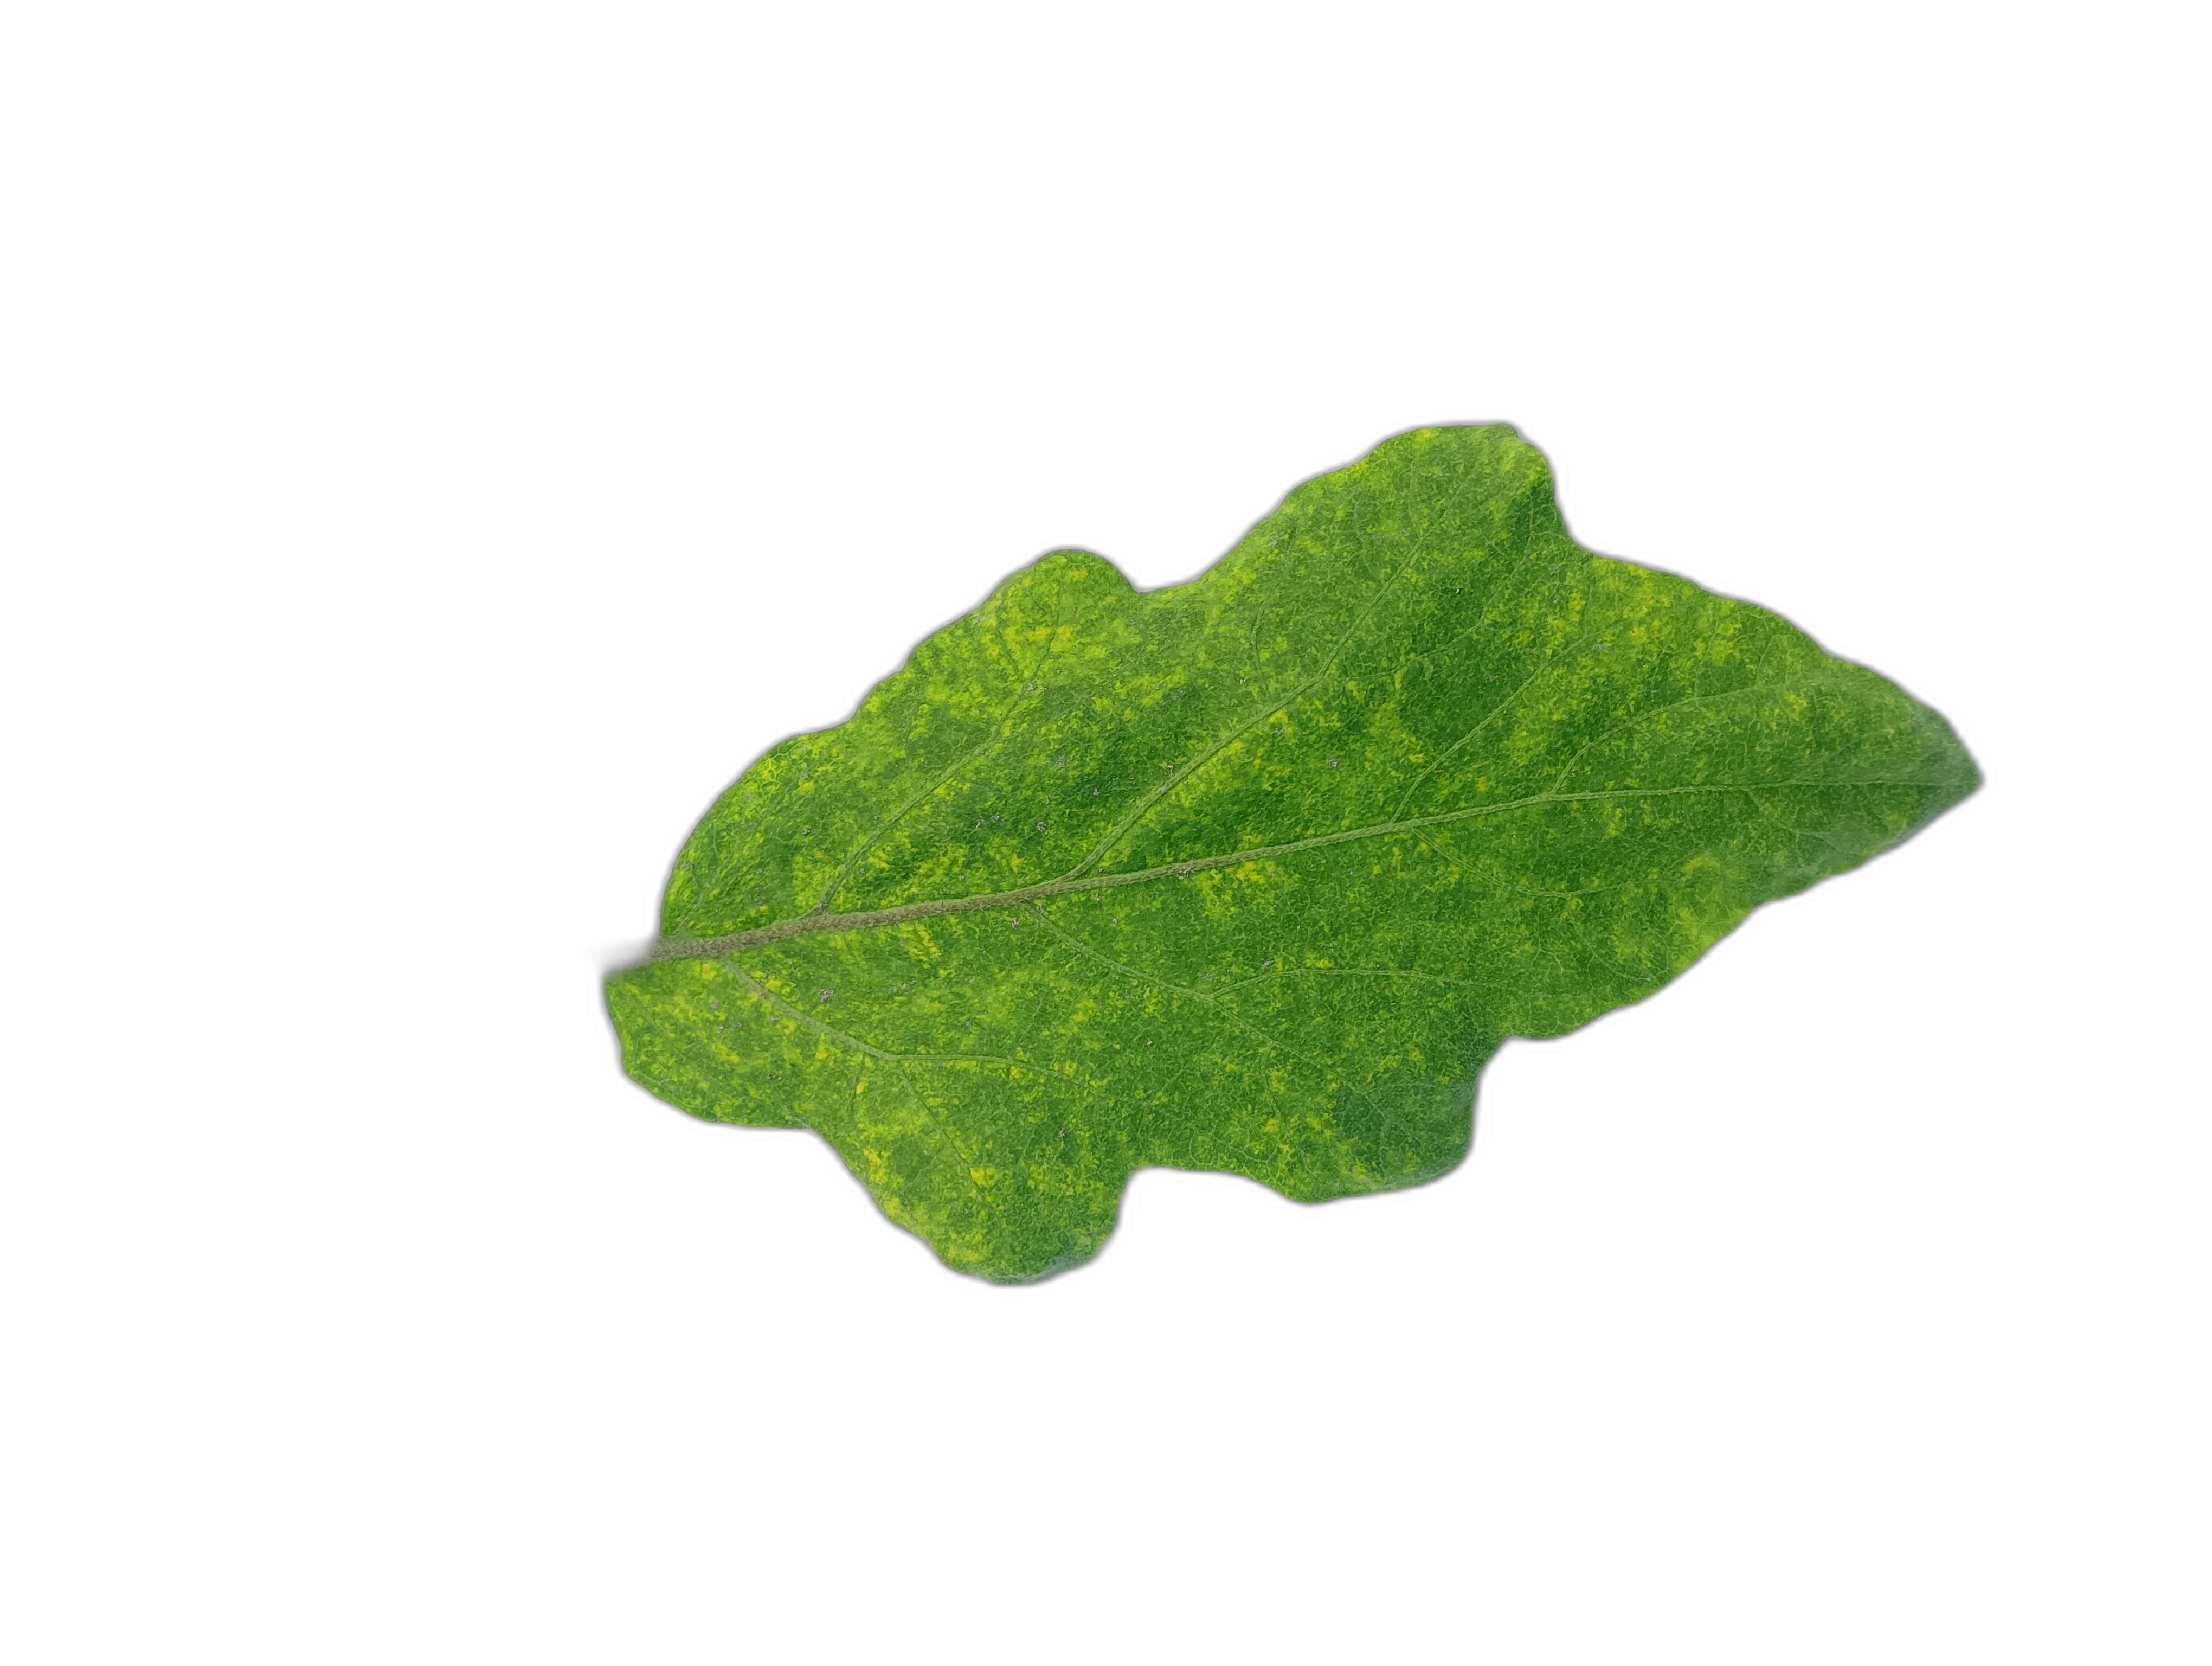
Label: Healthy Leaf